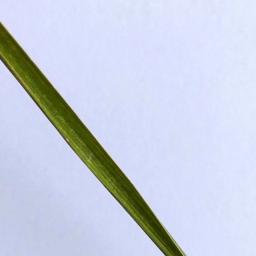
Label: Rice___Healthy